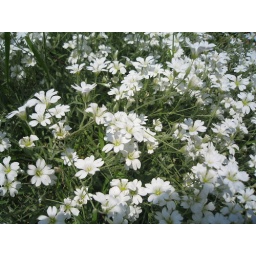
This flower smells like honey and it spreads all over the garden it is a great little plant